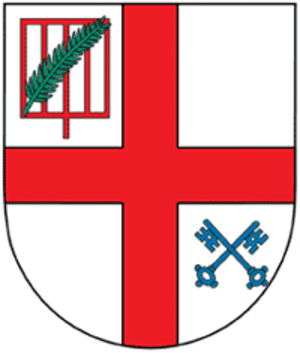
Masburg est une municipalité allemande, située dans l'arrondissement de Cochem-Zell en Rhénanie-Palatinat, dans la région de l'Eifel.